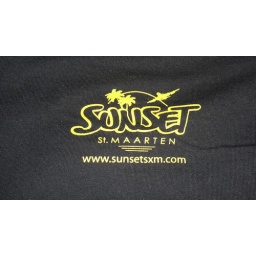
My brother in law and sister got me a shirt from the coolest beach in the world